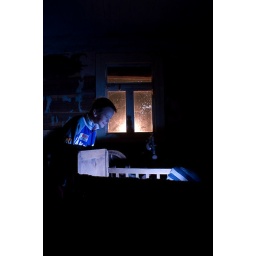
Sunpak 383 with blue filter in a cradle+Metz 54 mz-3 with orange filter outside a window